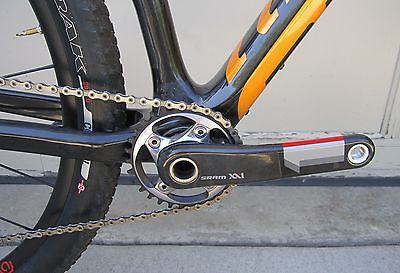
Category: bicycle